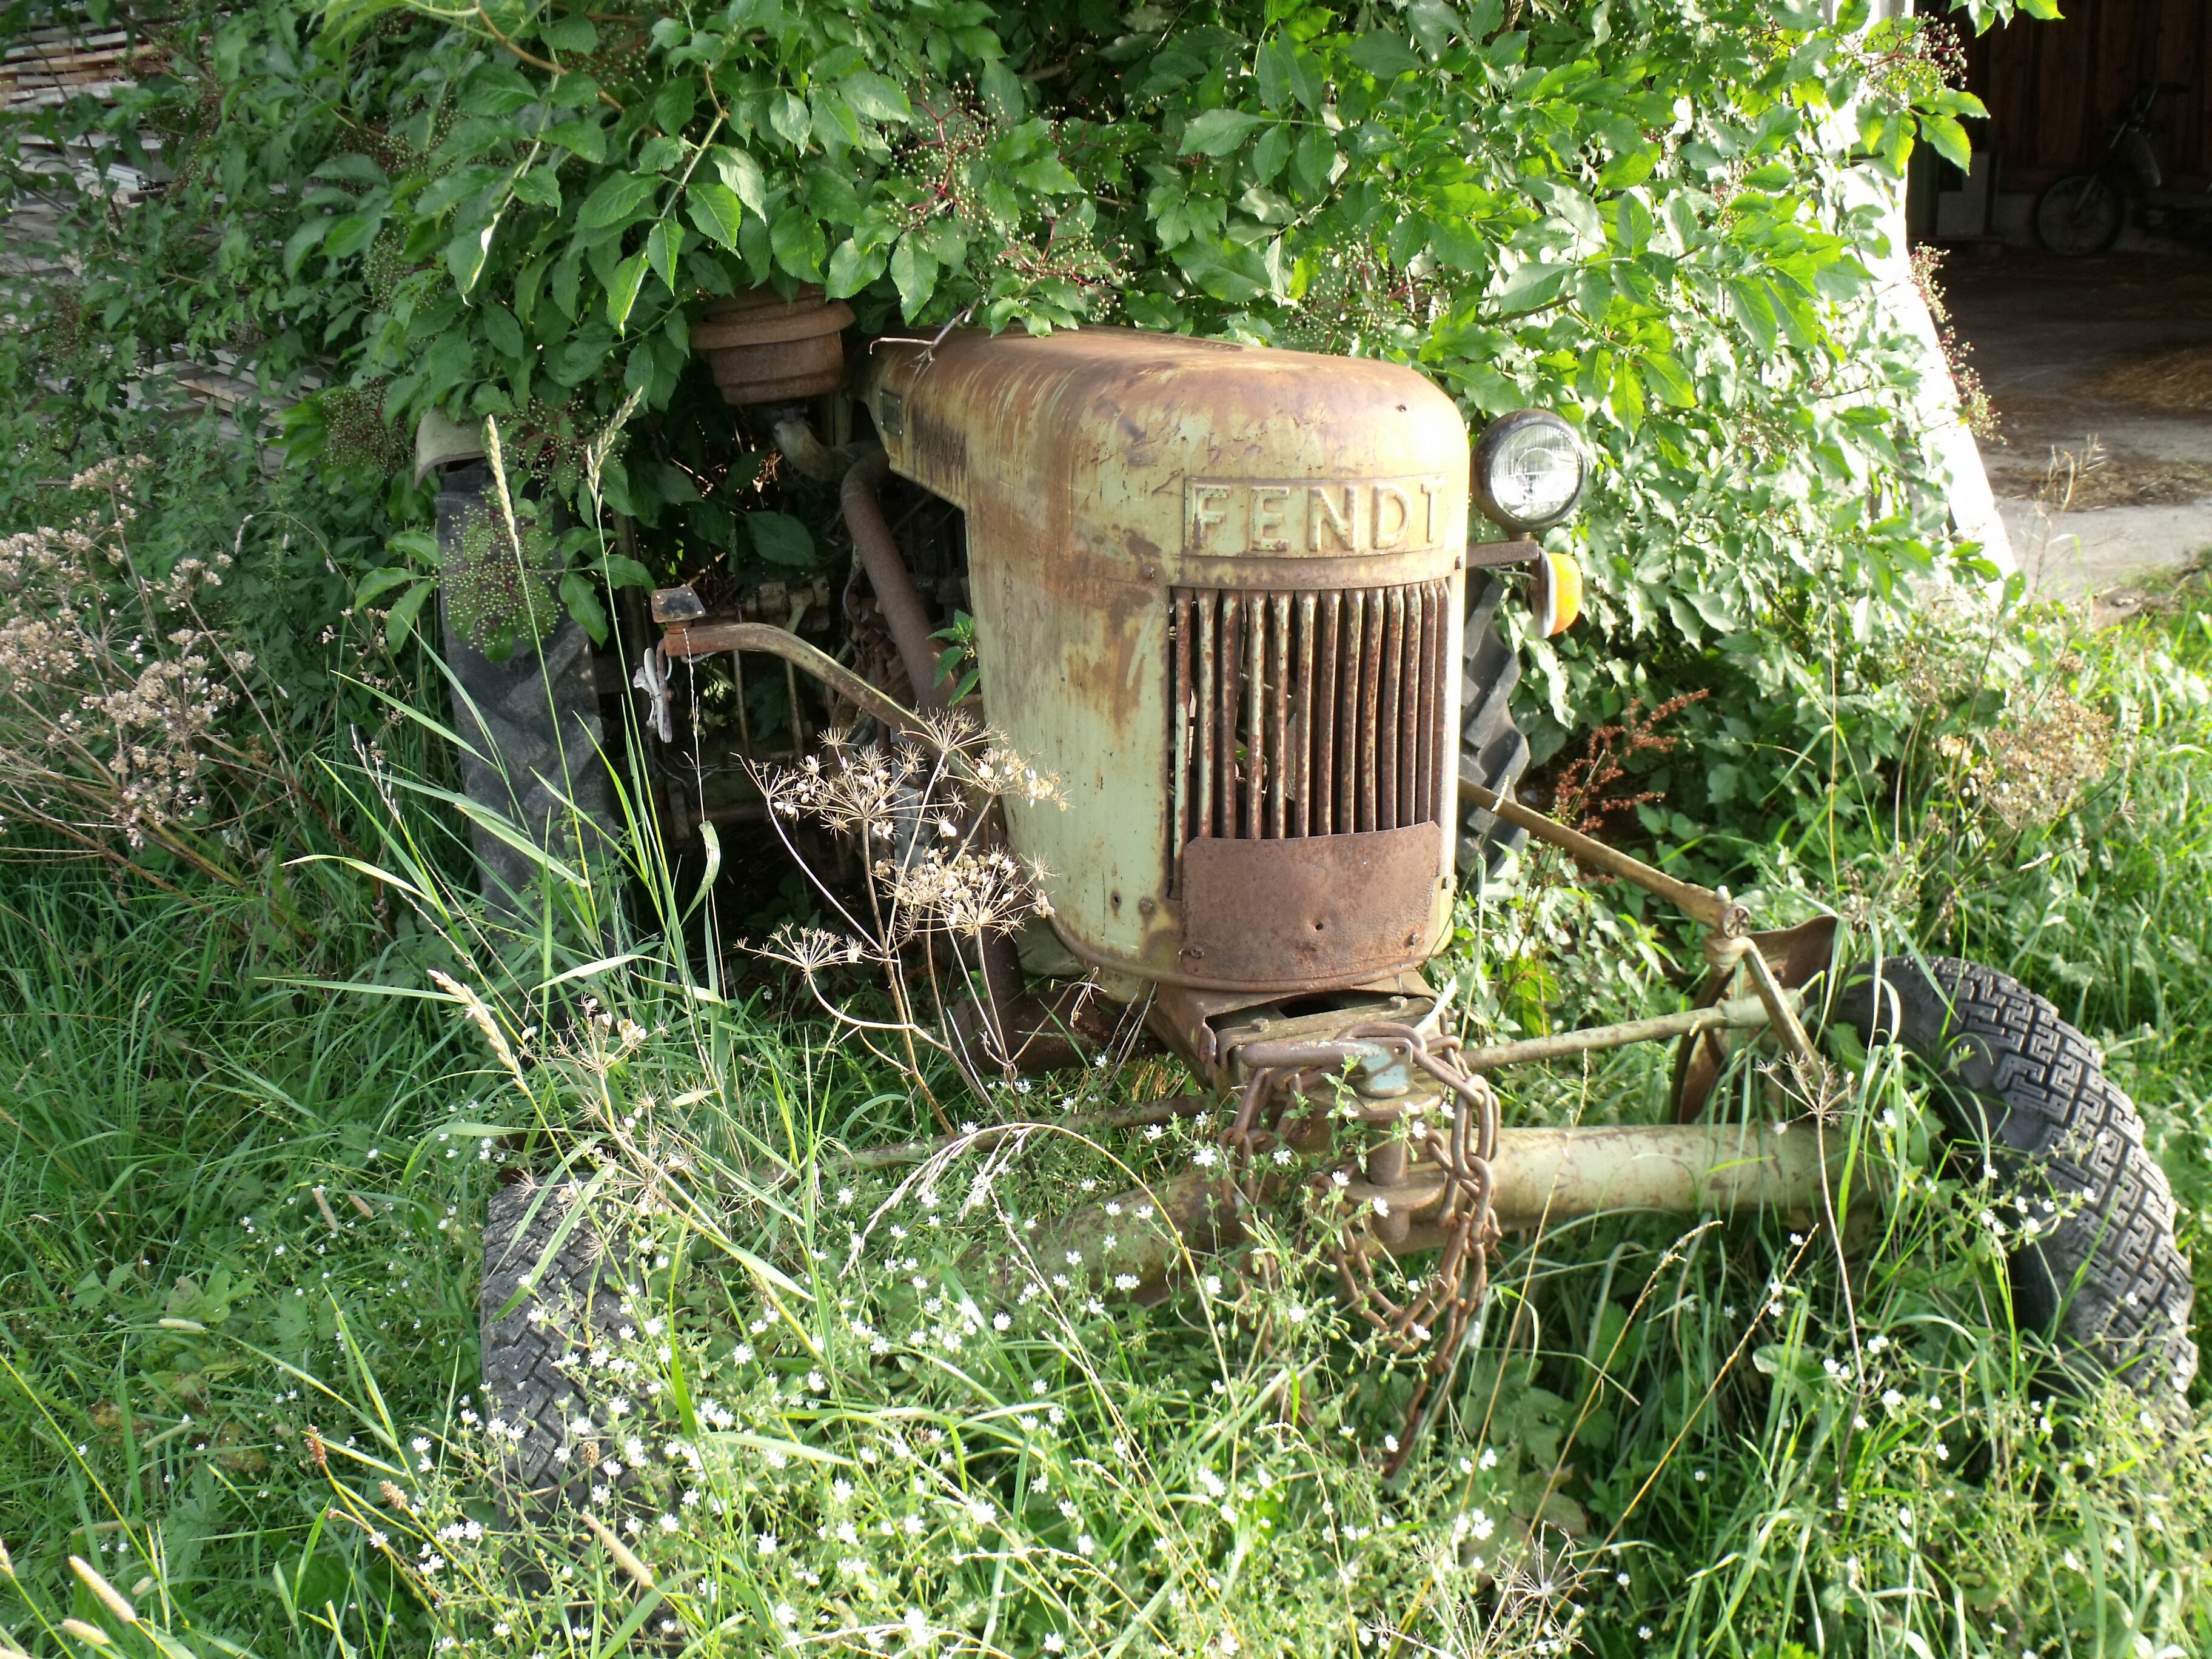
tree, nature, grass, tractor, lawn, vehicle, metal, backyard, agriculture, garden, rusted, yard, tractors, fendt, old tractor